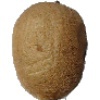
Label: kiwi